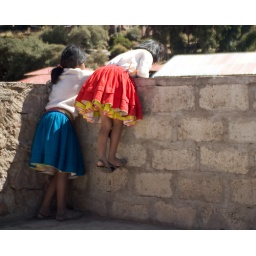
These two girls were peering over the wall to watch a festival going on in the town square.